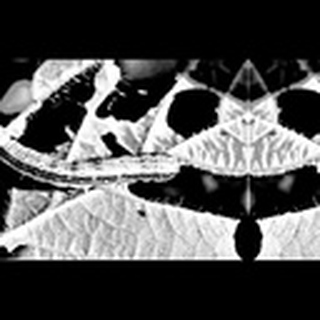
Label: cotton_army_worm